Liudmyla Barbir

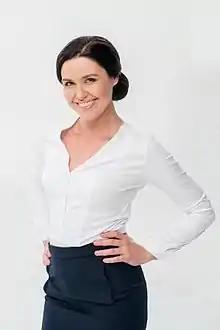

Liudmyla Hryhorivna Barbir (born 30 November 1982) is a Ukrainian actress and TV presenter, cohosting the morning show "Breakfast with 1+1" on the channel 1+1.